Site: brandenburg
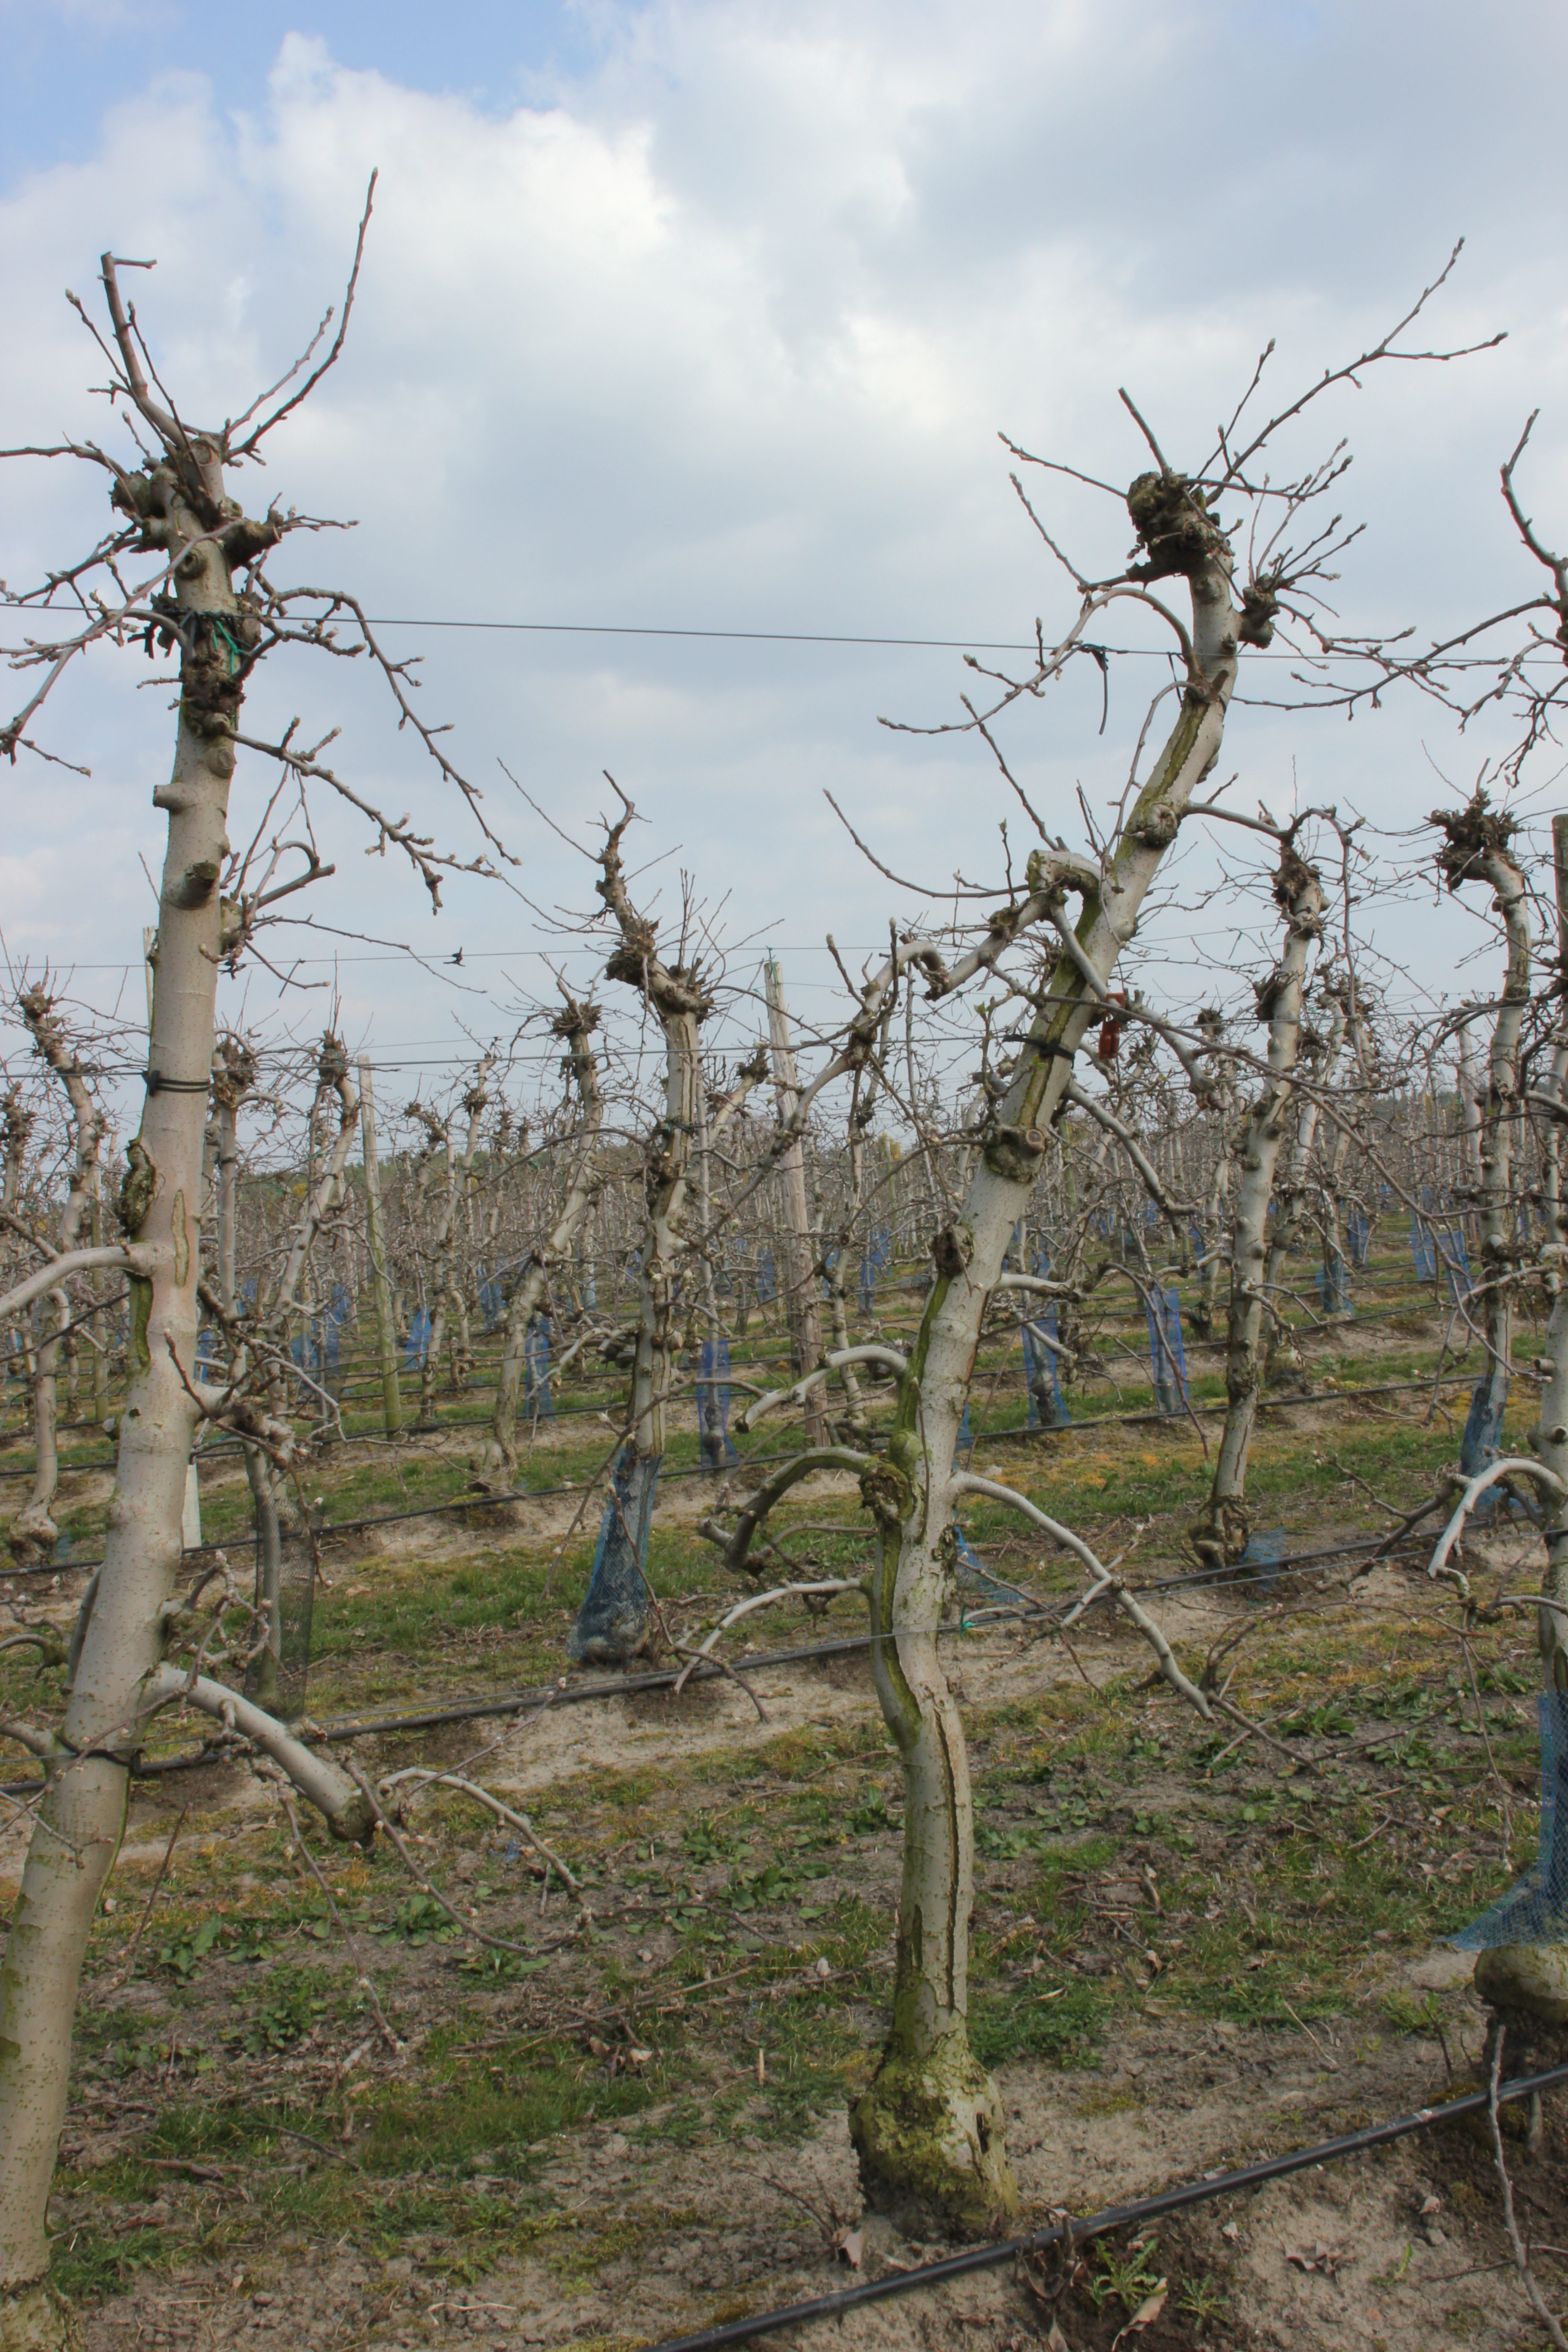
Growth stage (BBCH 03): Bud development